John Bull (locomotive)

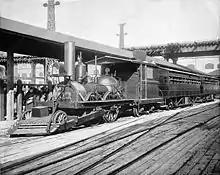
"John Bull" at the World's Columbian Exposition in 1893

Due to poorer quality track than was the norm in its native England, the locomotive tended to derail, so the C&A's engineers added a leading truck to help guide the engine into curves. The leading truck's mechanism necessitated the removal of the coupling rod between the two main axles, leaving only the rear axle powered. Effectively, with a single set of powered driving wheels, the "John Bull" became a . Later, the C&A also added a cowcatcher ("pilot") to the lead truck. The cowcatcher is an angled assembly designed to deflect animals and debris off of the railroad track in front of the locomotive. To protect the locomotive's crew from the weather, the C&A added a cab to the locomotive, and C&A workshop crews added safety features such as a bell and headlight.